Clare Hall, Cambridge

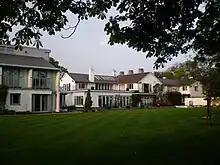
West Court, Clare Hall (formerly Lord Rothschild's family home)

In 1978 a second neighbouring house, now called Leslie Barnett House, was obtained for graduate student accommodation. This purchase also allowed the Michael Stoker and Brian Pippard Buildings to be built in the college grounds, providing further student rooms.